Enzo Miccio

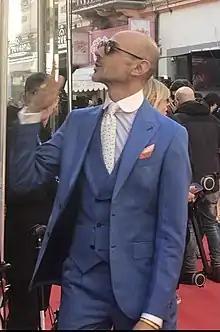
Miccio at Sanremo in 2020

Enzo Miccio (born 5 May 1971) is an Italian television personality, wedding planner, and celebrity fashion stylist, known for his work on "Wedding Planners".